Norwegian Union of Forestry and Land Workers

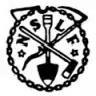
Logo of the union

The Norwegian Union of Forestry and Land Workers (NSLF) was a trade union in Norway, organized under the national Norwegian Confederation of Trade Unions.